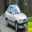
Label: automobile